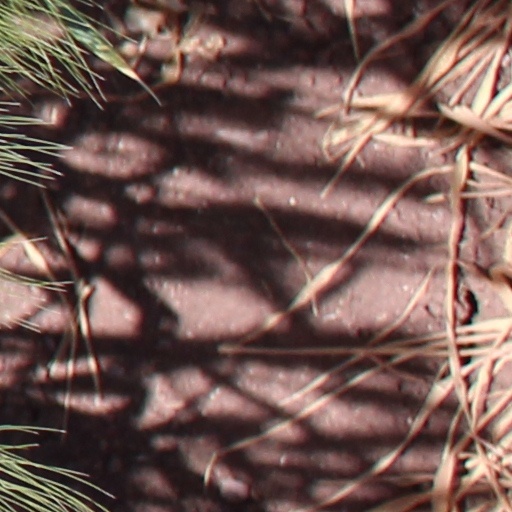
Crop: wheat